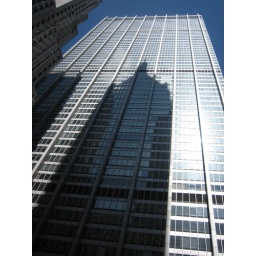
Love the shadow of the old Chase Manhattan building against the glass curtain wall of the new building (1960).